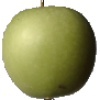
Label: Apple Granny Smith 1